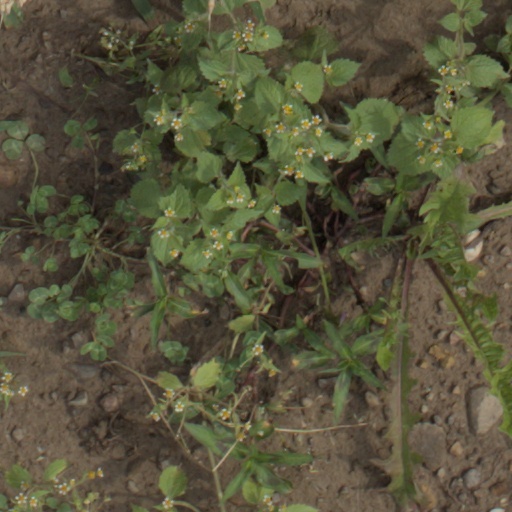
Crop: wheat